Shacheng railway station

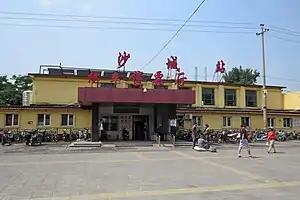

Shacheng railway station is a railway station on the Beijing–Baotou railway, Fengtai–Shacheng railway, located in Shacheng town, Huailai County, Zhangjiakou, Hebei.